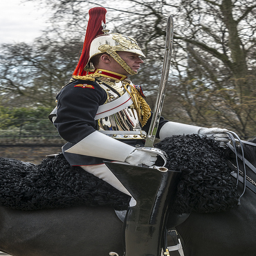
A soldier riding on top of a horse holding a sword.
A man dressed up on top of a horse holding a sword.
A dressed up man riding a horse with trees in background.
The man on horseback is dressed in a military uniform.
A man in royal uniform riding on top of a horse